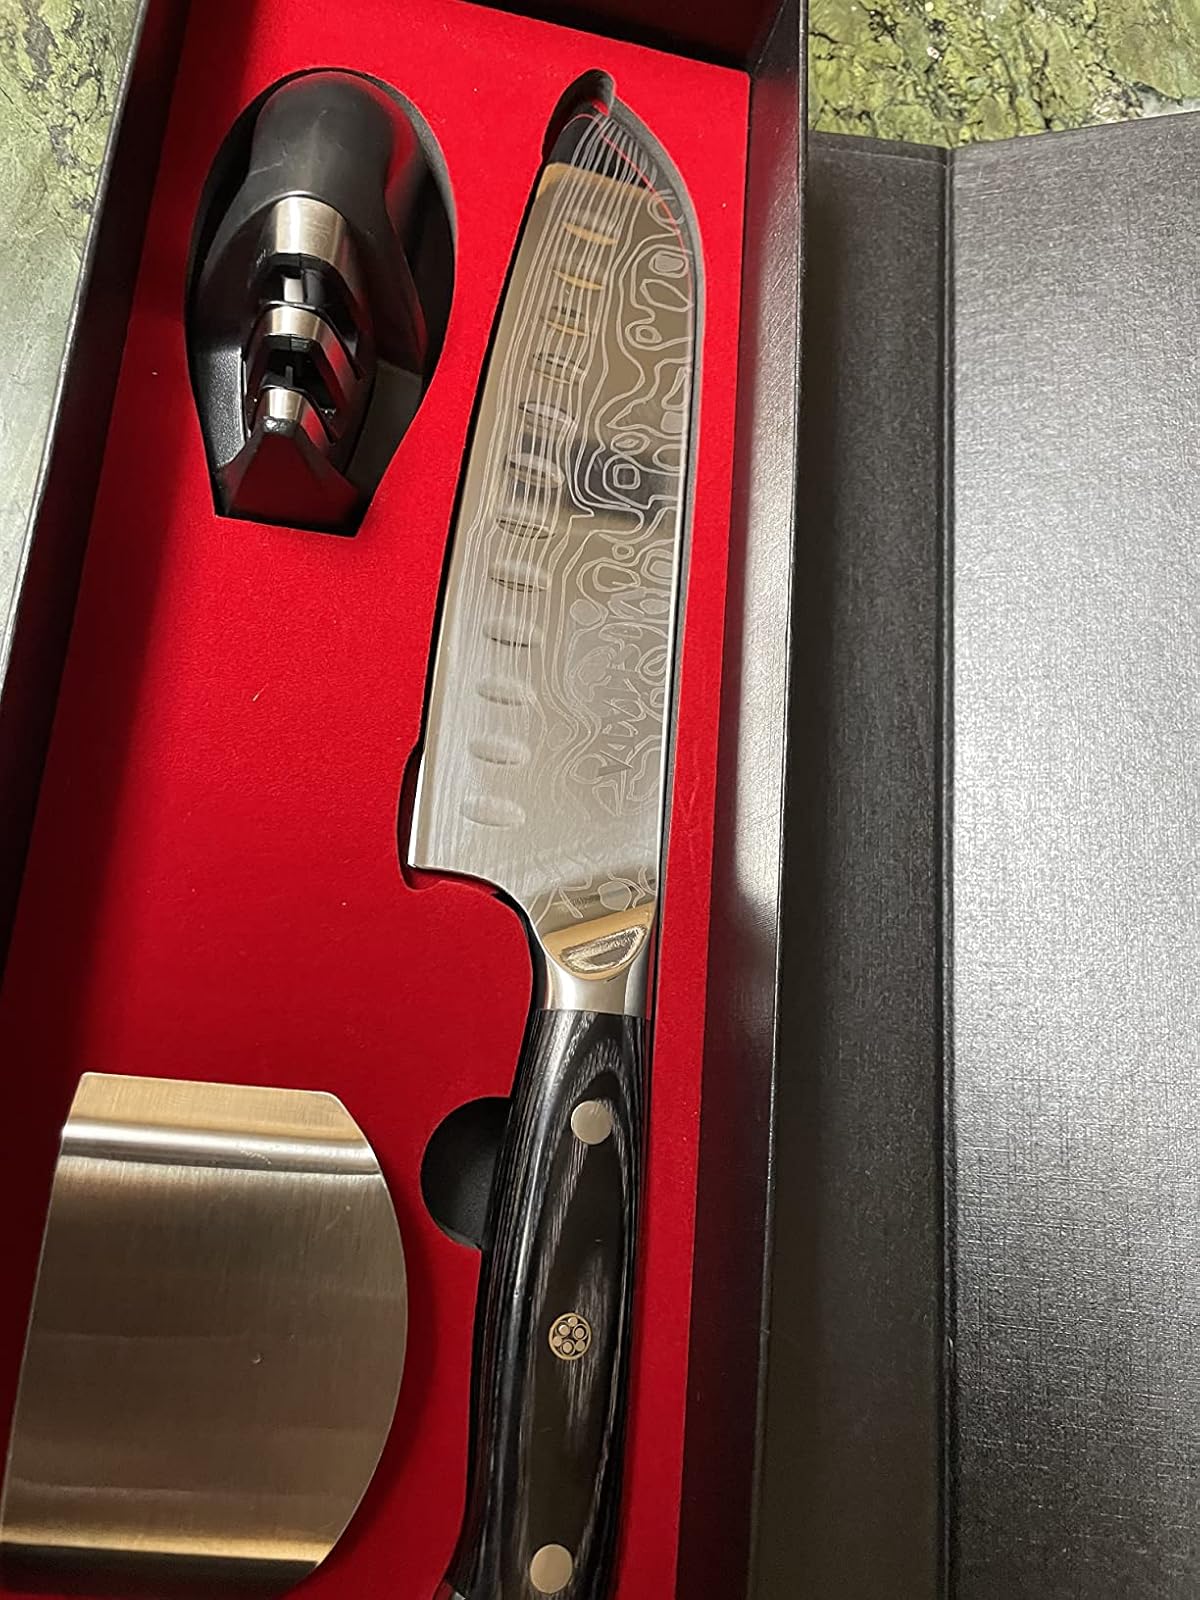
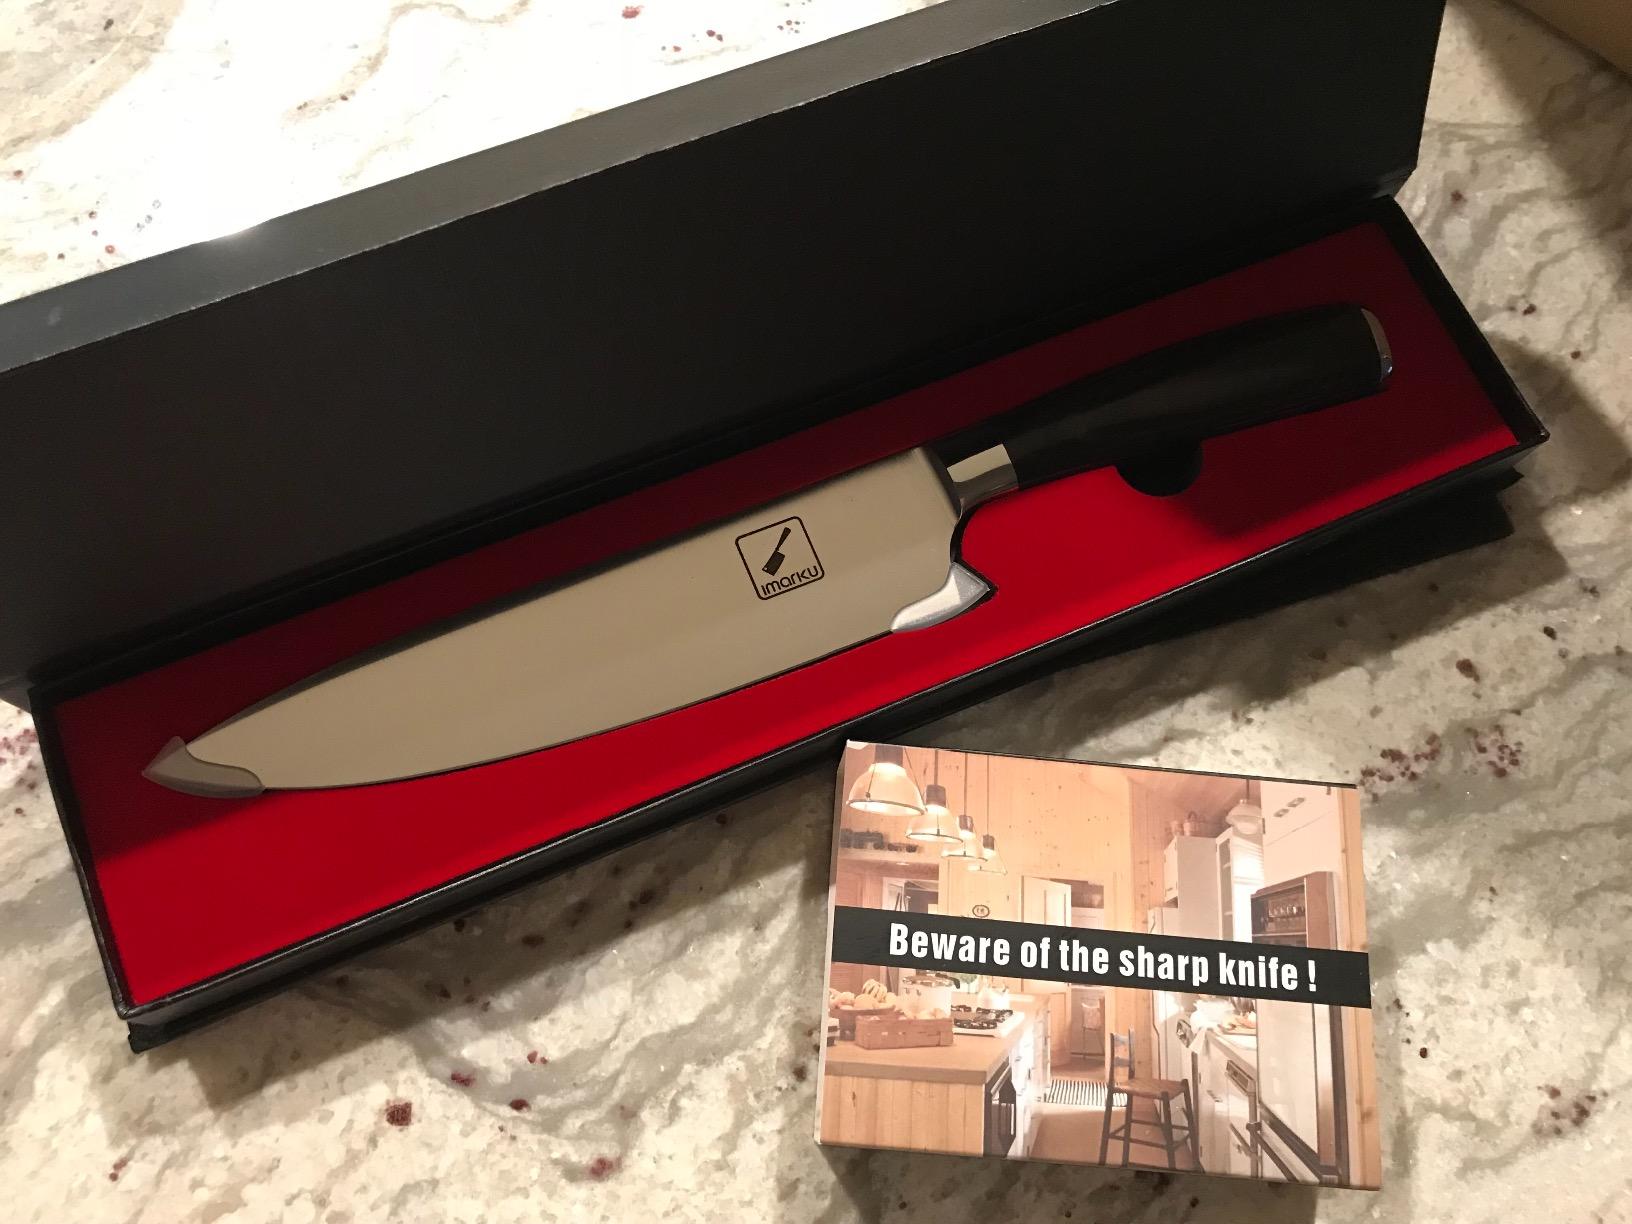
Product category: items_knife
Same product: no